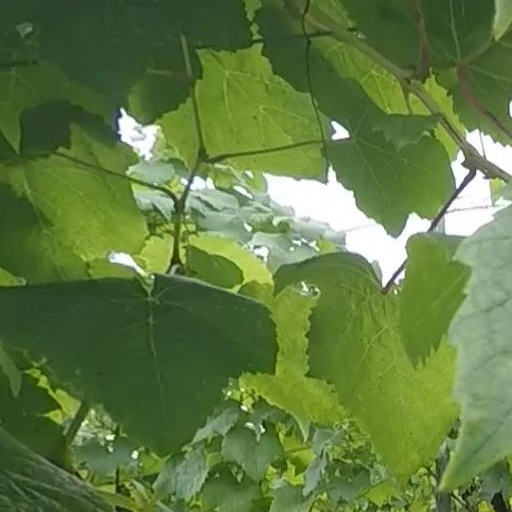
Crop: grape